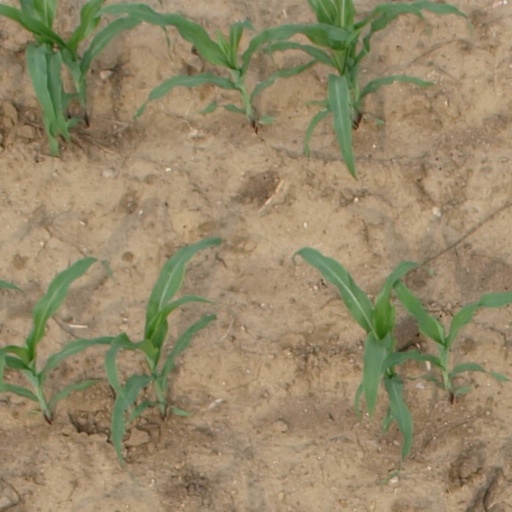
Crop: maize; corn